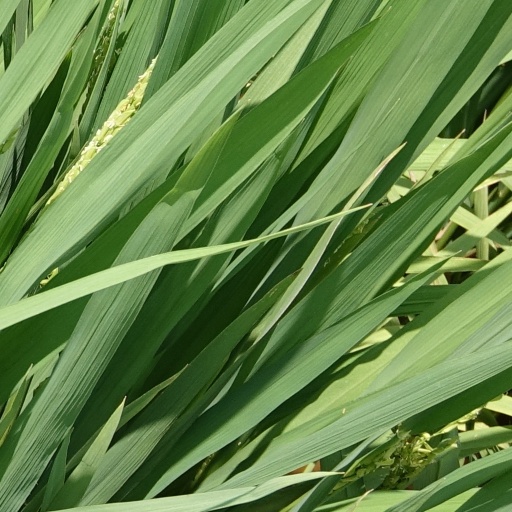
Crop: rice